Simpson's-in-the-Strand

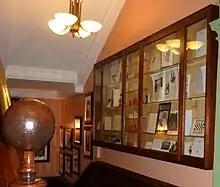
Chess memorabilia in the Grand Divan, 100 Strand

Though the premises were updated under the new management, cooking methods remained traditional. In an article in "The Times" in 1905, details were given of the Simpson's method of cooking beef. "A large open fire is absolutely indispensable, and it must be sufficiently large for every portion of the joint to face the centre or 'red' fire, which will give a steady and ascertained heat during the whole time the joint is revolving and being cooked ... basting must be continuously done. ... Not more than one minute should elapse from the time the joint is taken from the spit until it appears at table."